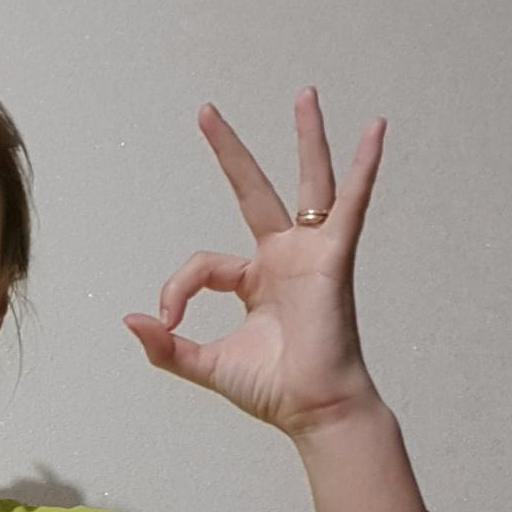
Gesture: ok